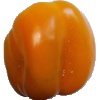
Label: yellow_pepper